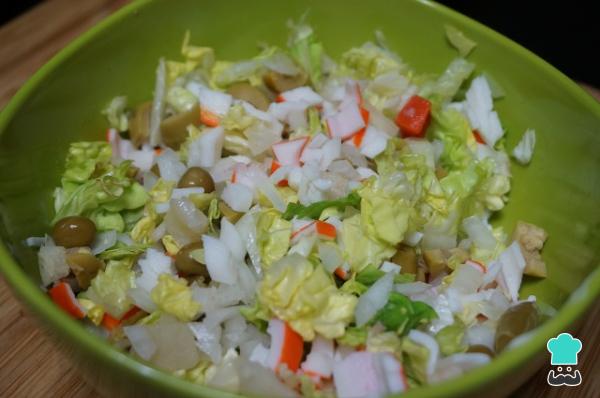
En un bol iremos poniendo las verduras para ensaladilla: la lechuga, la cebolleta, las aceitunas y los palitos de cangrejo. Las cantidades serán a nuestro gusto.Si lo prefieres puedes ver con más detalle esta receta de ensaladilla rusa casera.